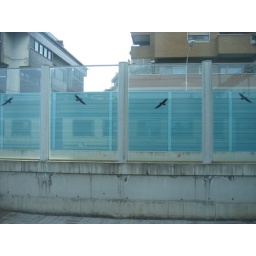
glass wall near train station